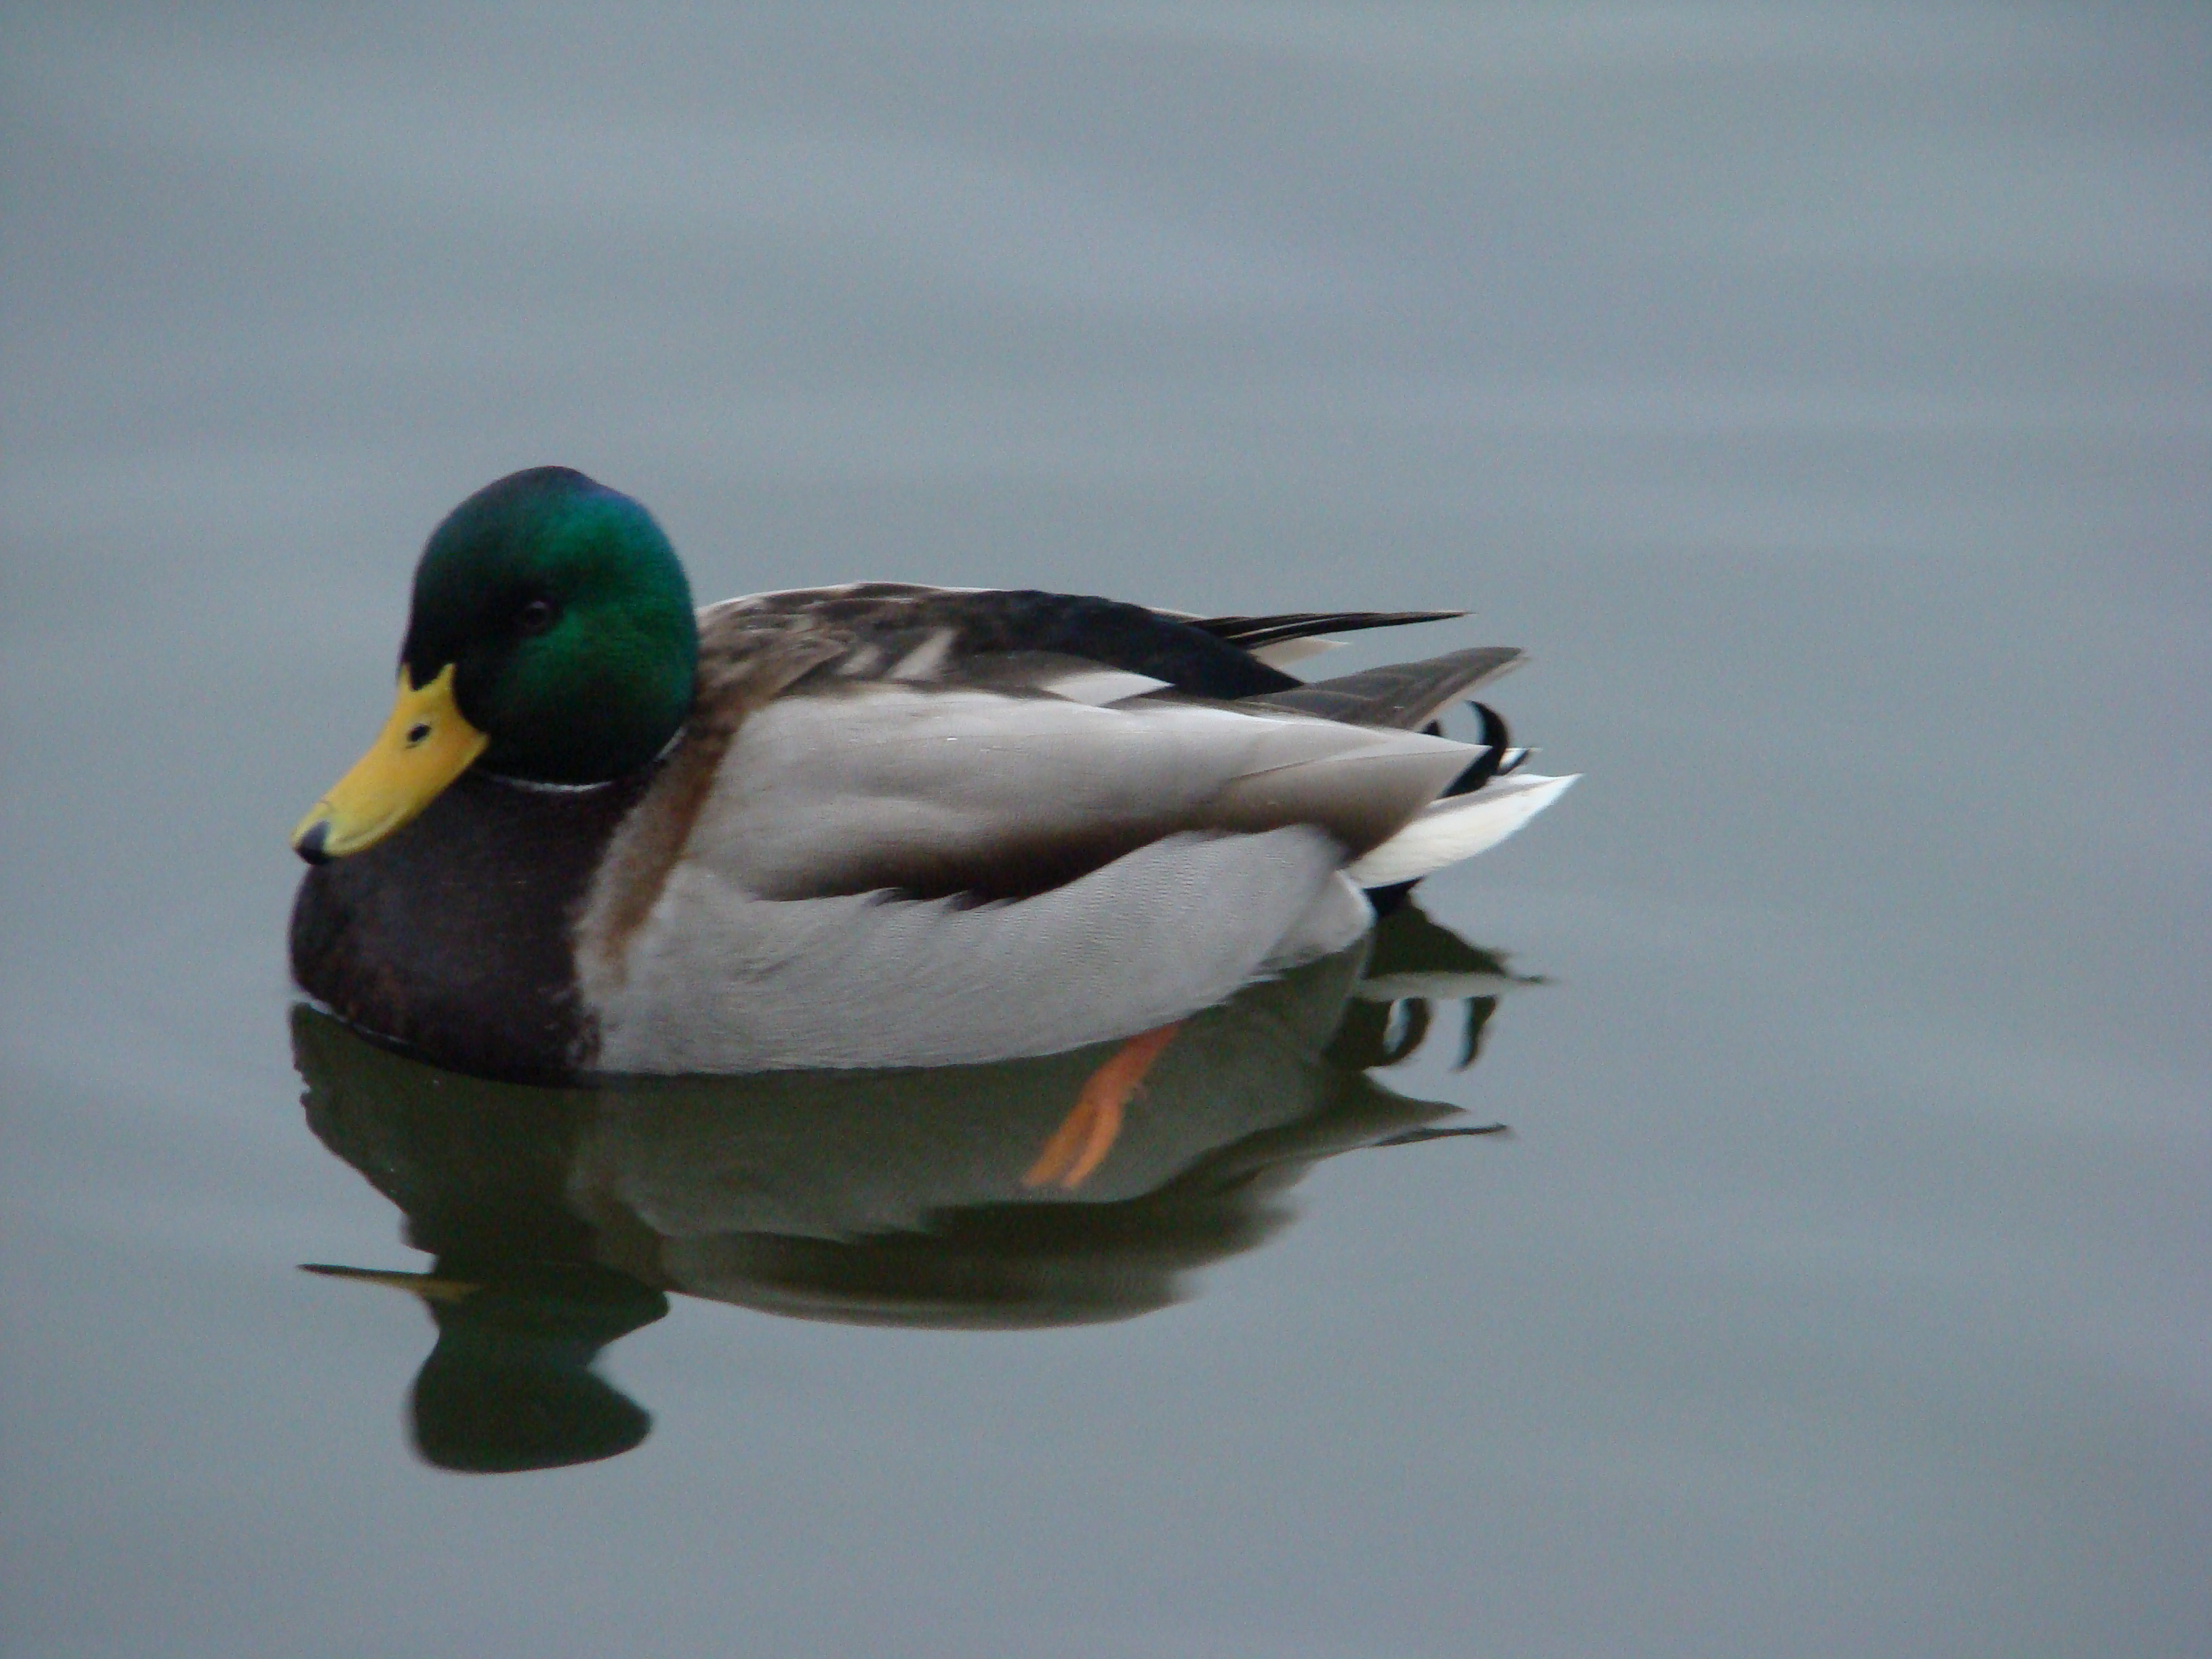
nature, bird, wing, beak, fauna, birds, duck, vertebrate, sony, ducks, moscow, waterfowl, water bird, mallard, canard, dsch9, ducks geese and swans